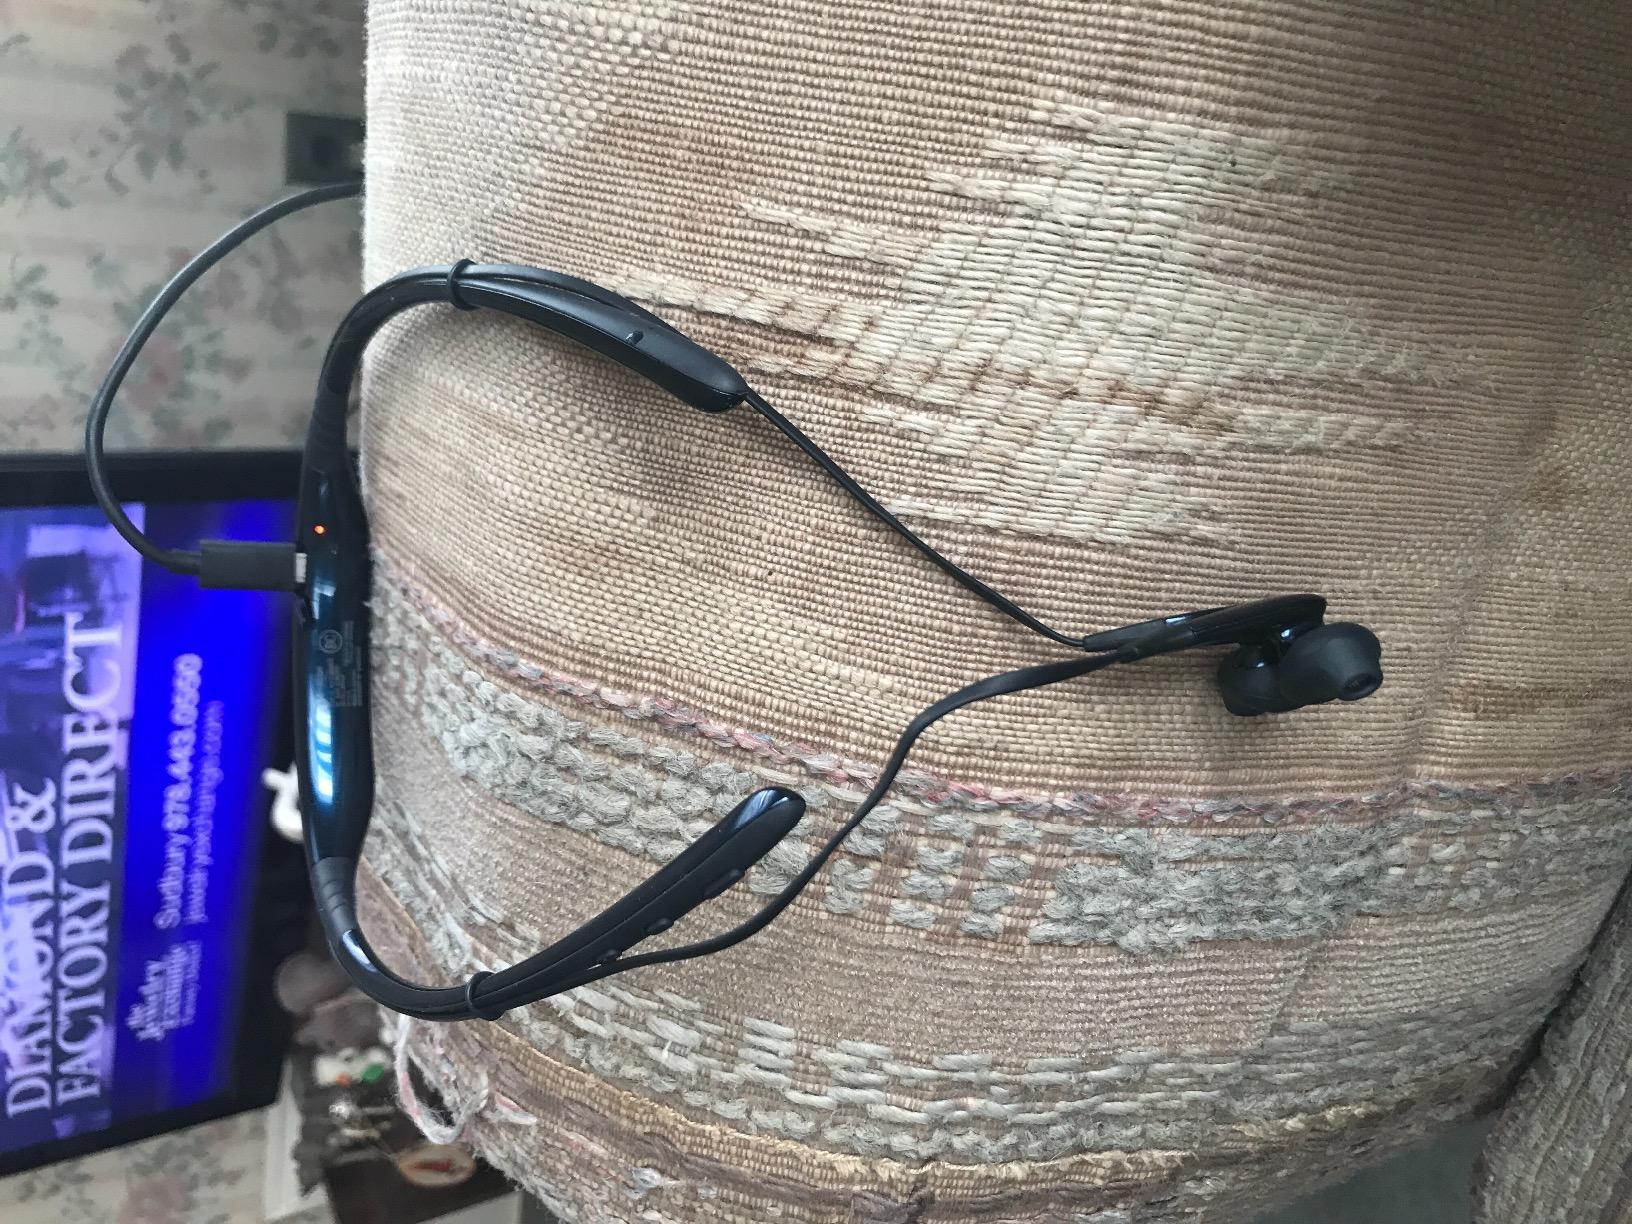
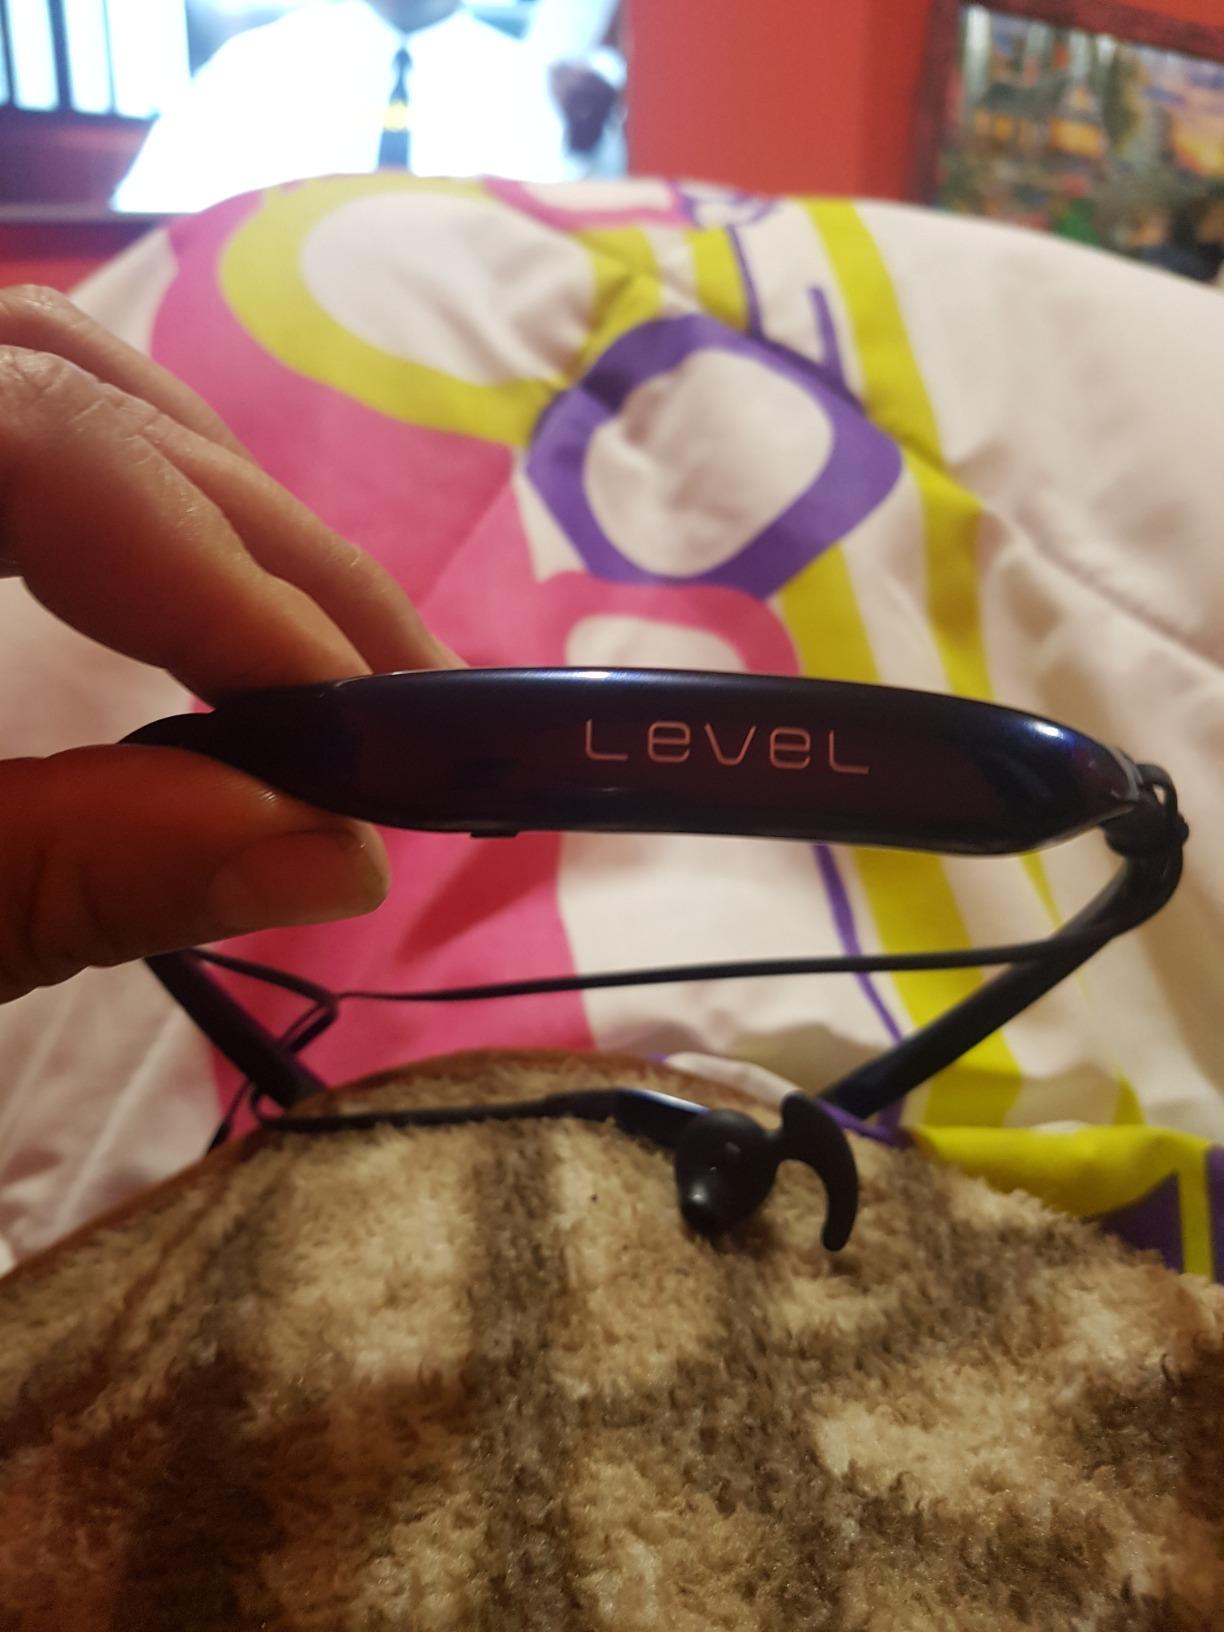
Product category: headphones
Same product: yes